Aion Y

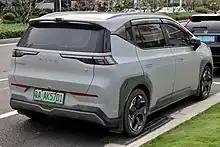
Aion Y rear

The Aion Y was revealed at Auto Guangzhou in November 2020 as a concept previewing the fourth model under the Aion brand. It was revealed along two other GAC vehicles; the Trumpchi Empow performance sedan, and a concept vehicle called the GAC Moca.